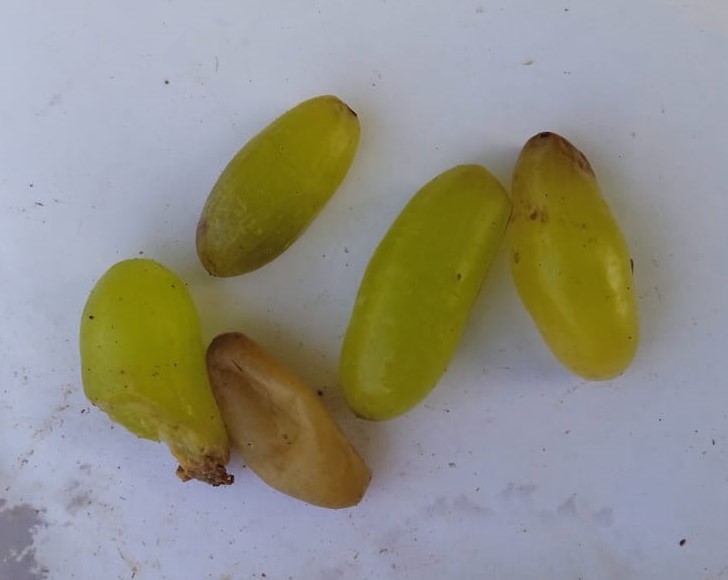
Fruit: grape
Condition: rotten